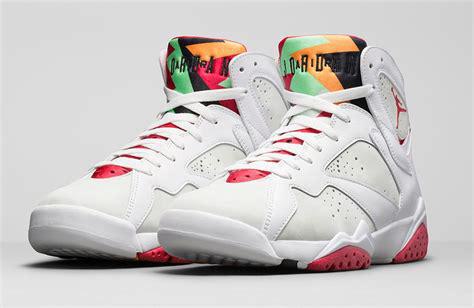
Brand: Jordan
Model: 7 Retro